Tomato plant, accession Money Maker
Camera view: bottom (45 deg); turntable rotation: 300 degrees
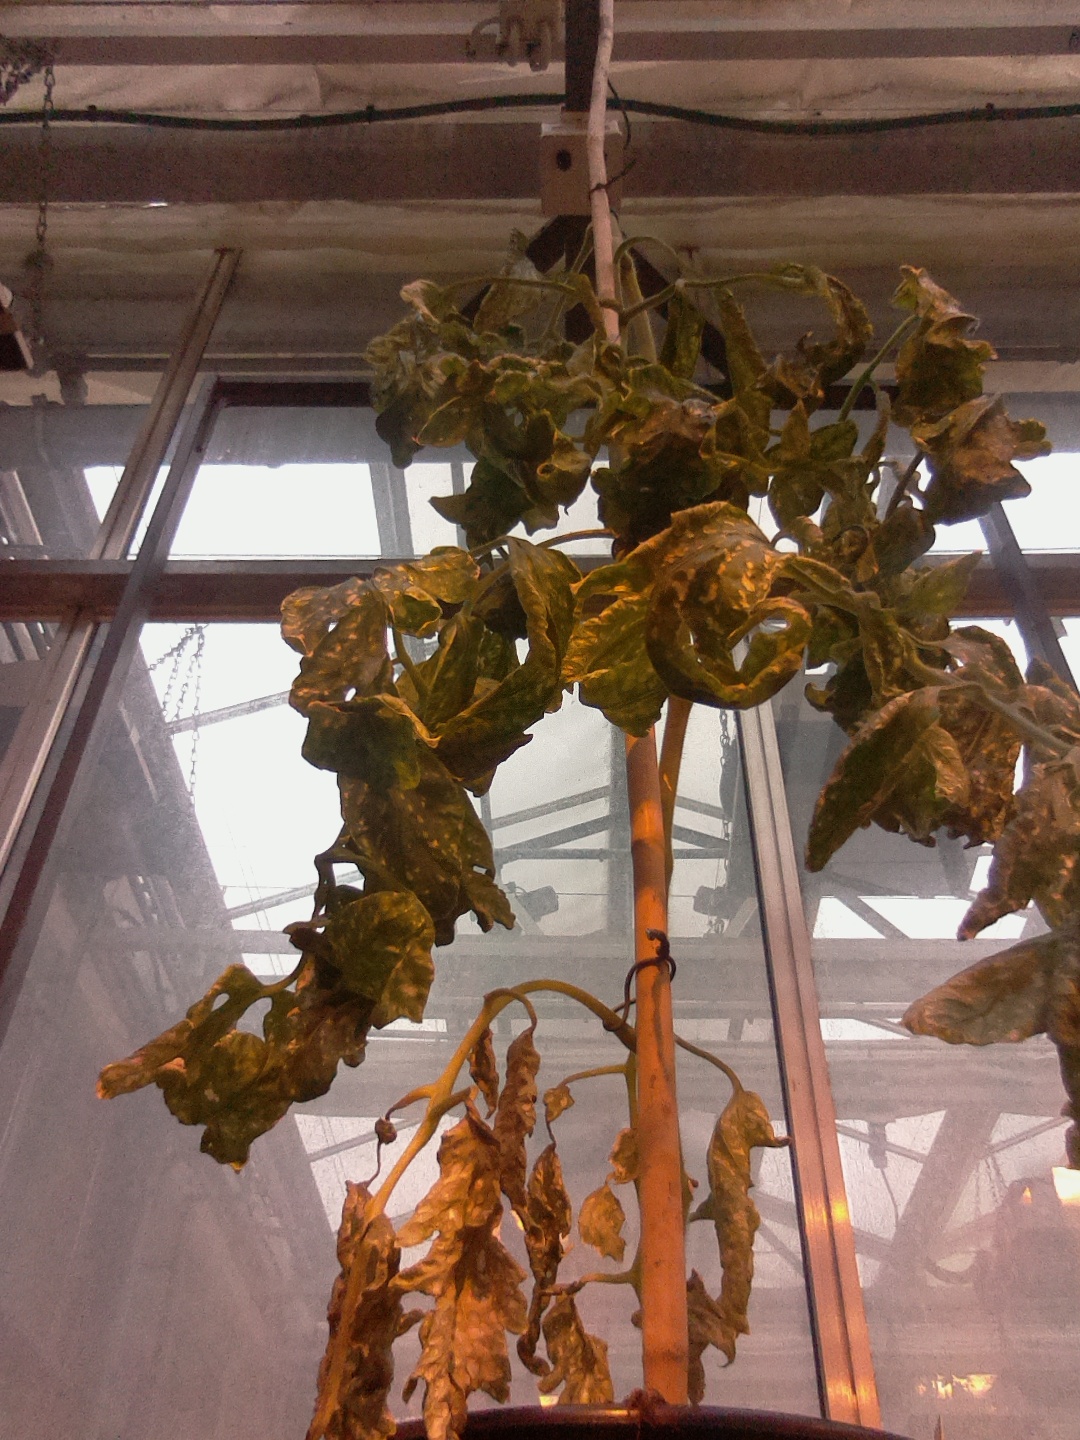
BBCH growth stage 52: 2 inflorescences visible